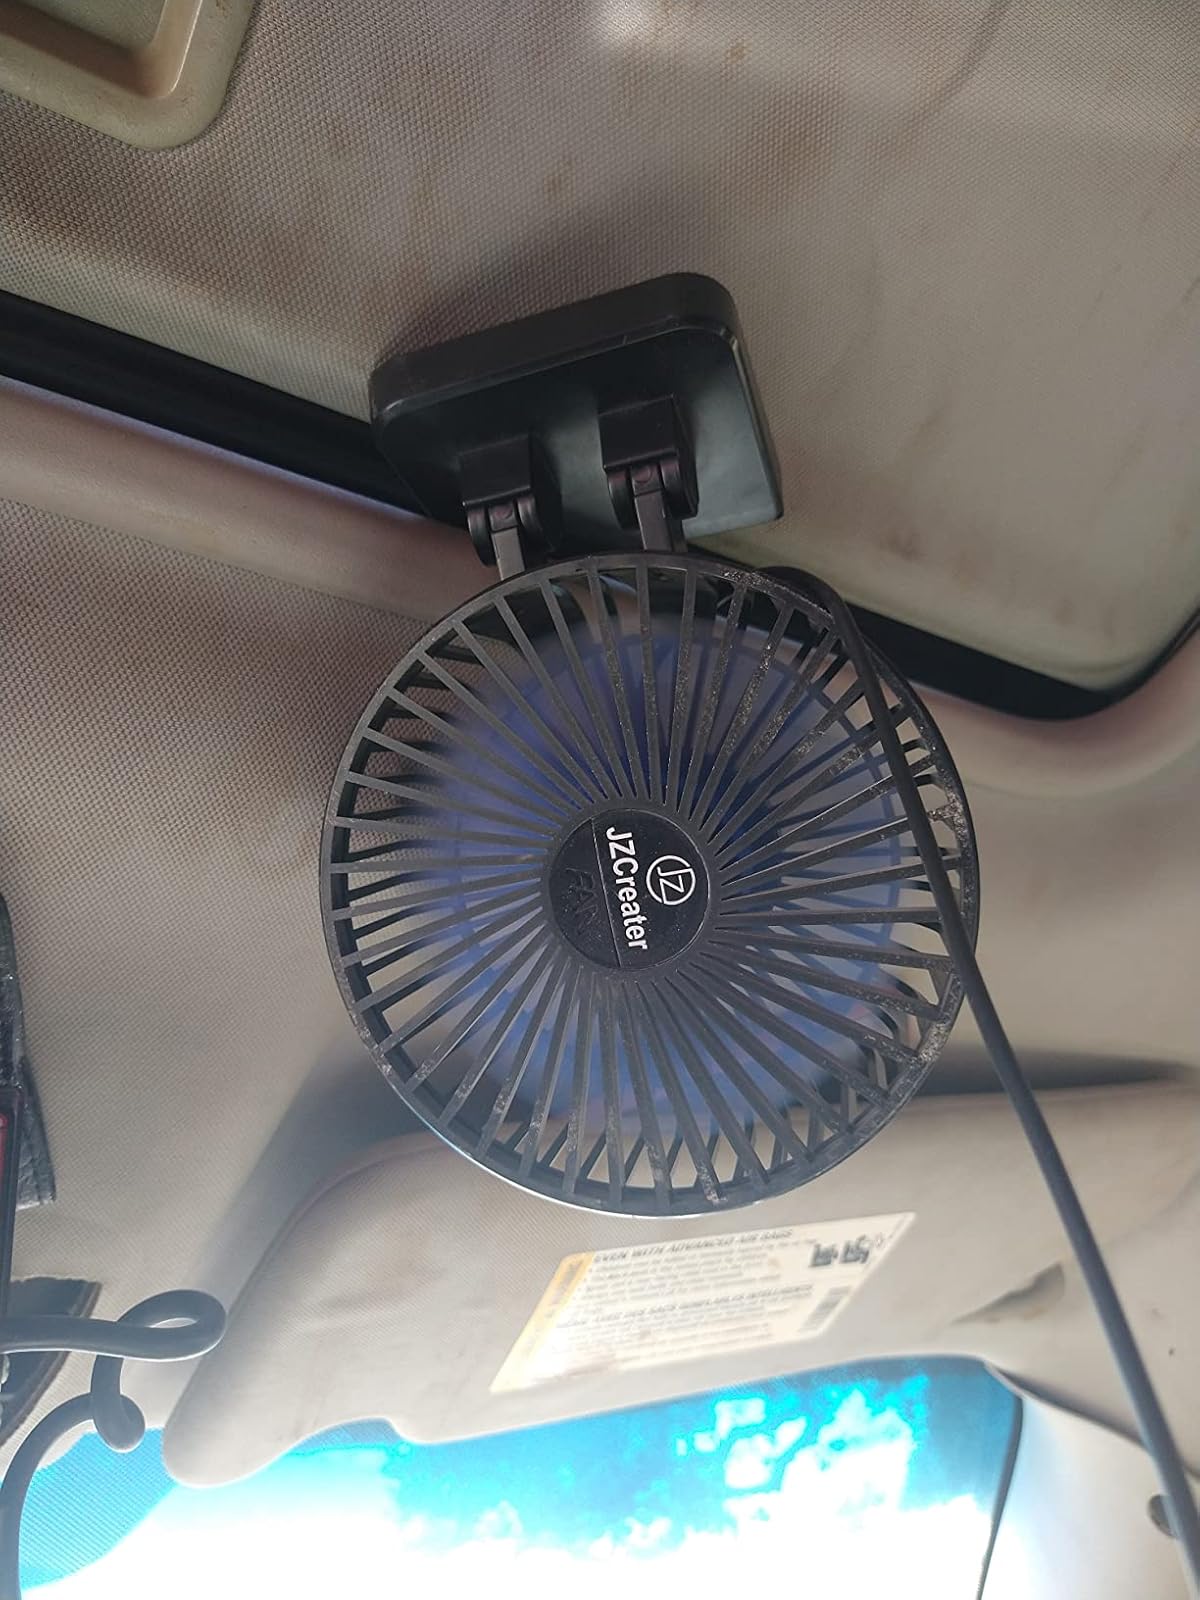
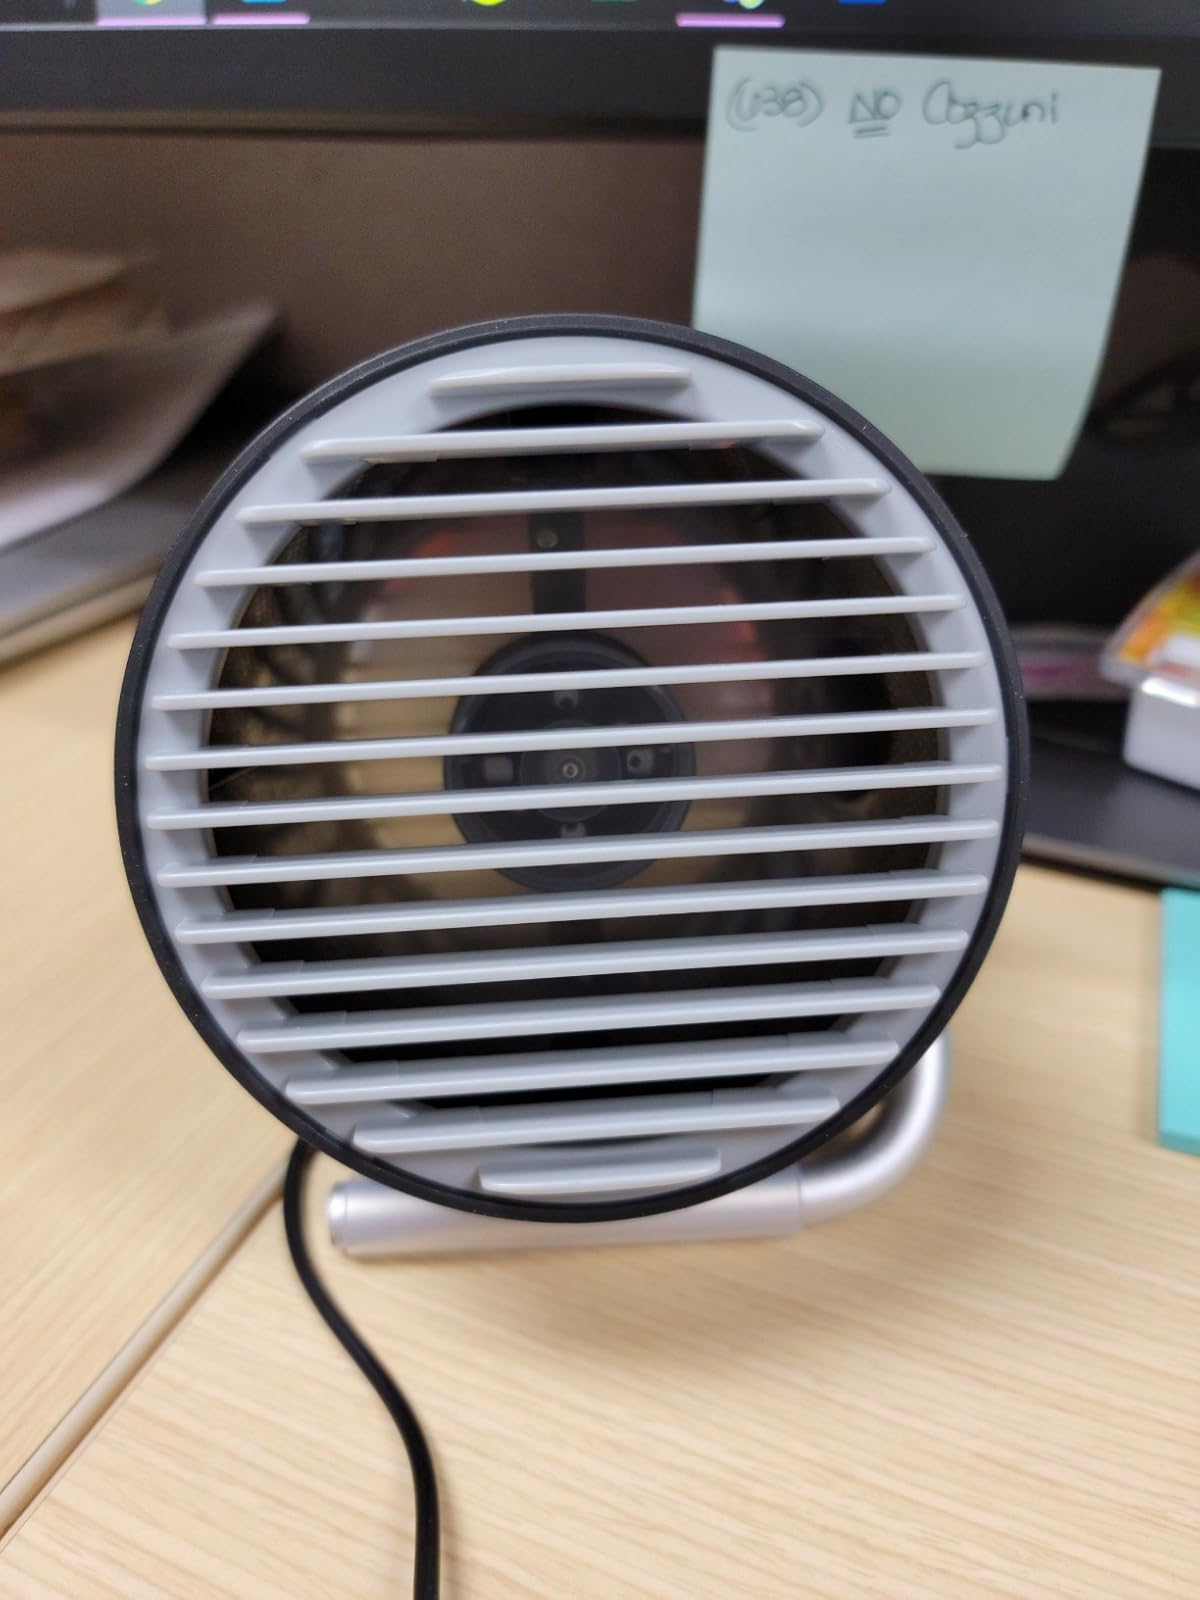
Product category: fan
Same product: no